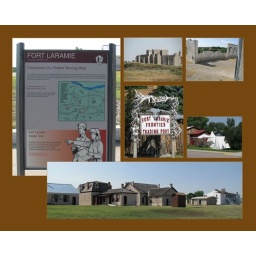
This is a page in a hard cover book I made to document Ran's motorcycle trip to Sturgis, SD.